Robert Bewick

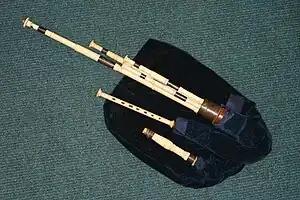
These Northumbrian smallpipes were made by John Dunn, and belonged to Robert Bewick. They have an inscription on the dronestock ferrule stating their provenance. It is likely that this simple chanter is not the original, which was probably keyed.

a fine set by John Dunn, are now in the Morpeth Chantry Bagpipe Museum.